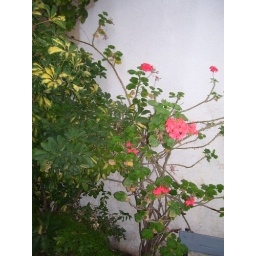
So many plants were in containers as the ground is either rock hard or covered up with asphalt or rock.